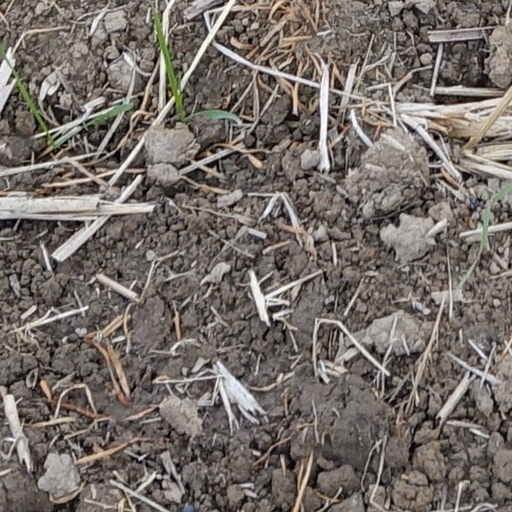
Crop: wheat